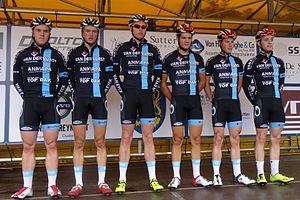
Reportage photographique réalisé le samedi 5 juillet à l'occasion du départ et de l'arrivée du Circuit Het Nieuwsblad espoirs 2014 à Grotenberge (Zottegem), Belgique.
La 49ᵉ édition du Circuit Het Nieuwsblad espoirs a eu lieu le 5 juillet 2014. La course fait partie du calendrier UCI Europe Tour 2014 en catégorie 1.2, et est la sixième manche de la Top Compétition. La course est remportée par Dimitri Claeys, déjà vainqueur l'année dernière, qui parcourt les 169 kilomètres en 4 h 8 min 33 s. Il est suivi deux secondes plus tard par Dylan Teuns et quatorze secondes plus tard par Jef Van Meirhaeghe. Kenneth Van Rooy est a pris la tête de la Topcompétition, à la place de Tim Vanspeybroeck. Sur les 190 coureurs qui ont pris le départ, seuls 69 ont franchi la ligne d'arrivée.